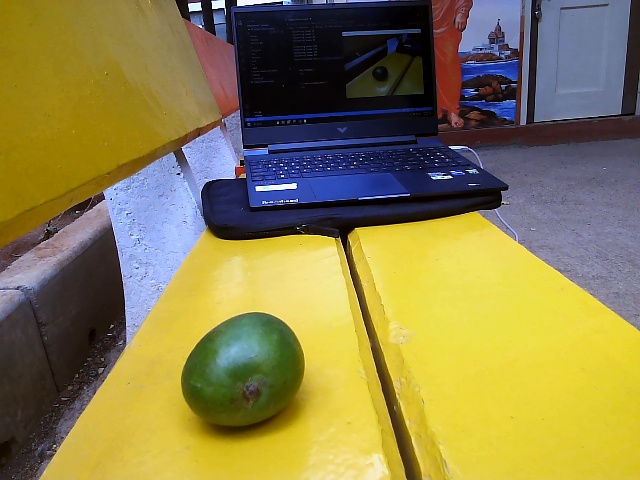
Label: Raw_Mango